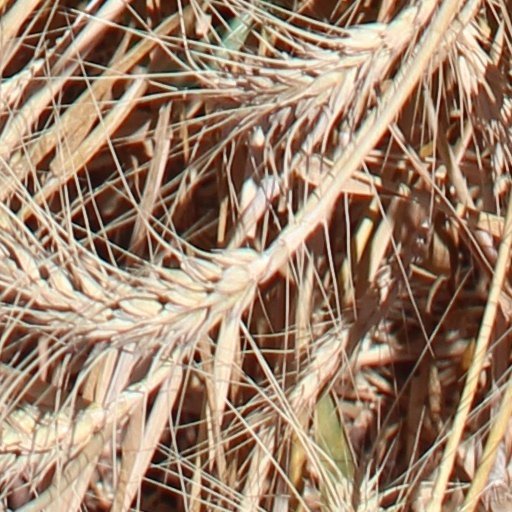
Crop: wheat